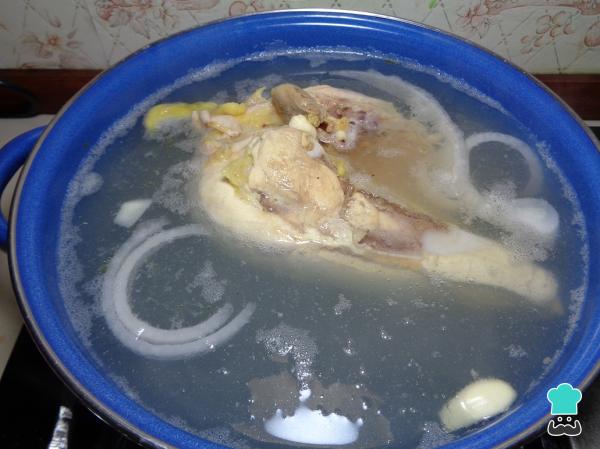
Para comenzar nuestra preparación de las empanadas mexicanas pondremos a cocer la pechuga de pollo: para esto ponemos a hervir agua en una cacerola, añadimos un trozo de cebolla, un diente de ajo y un poco de sal. Una vez esté hirviendo el agua, agregamos el pollo y esperamos aproximadamente a que se cueza, a fuego alto.